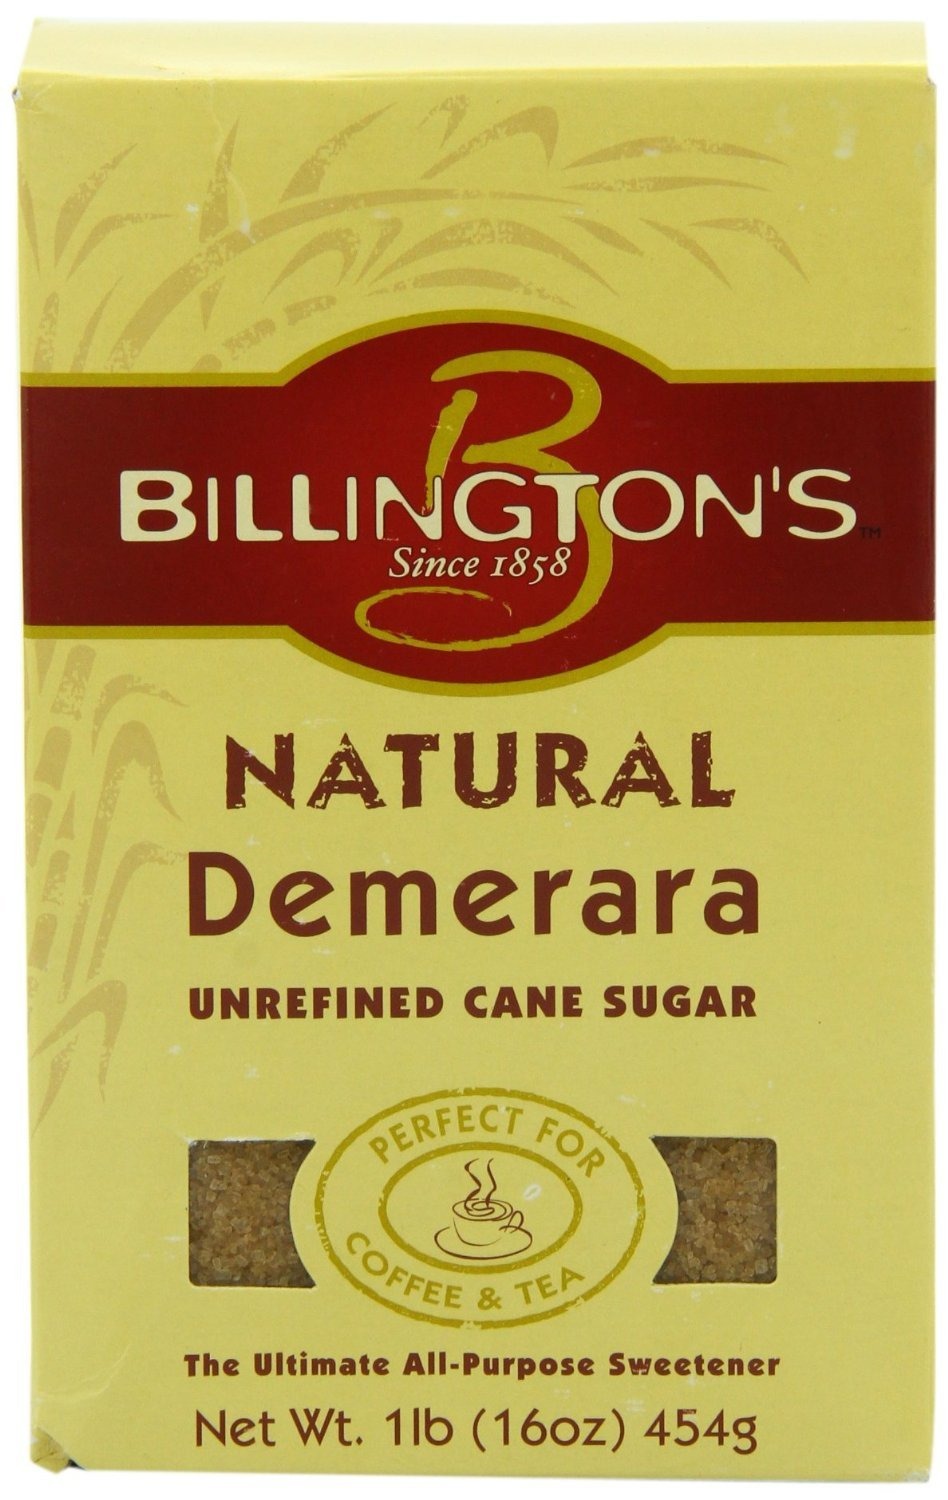
Item Name: Billington's Natural Demerara Unrefined Cane Sugar, 1-pound Bags (Case of 10)
Bullet Point: Great Gift Idea.
Product Description: Save on Billington`s Demerara Baking Mix (10x1 LB). With its rich aroma, crunchy texture and golden colour, unrefined Demerara sugar is the ideal sweetener for coffee. Perfect also for topping cereals, biscuits, cakes and crumbles. Delicious too when sprinkled on porridge and grilled grapefruit. {Information is descriptional only. Please read the ingredient list on the product prior to any use. Please refer any dietary or health questions to your healthcare provider.}Pack Size: 10/1 LB
Value: 1.0
Unit: Count

Price: 22.27